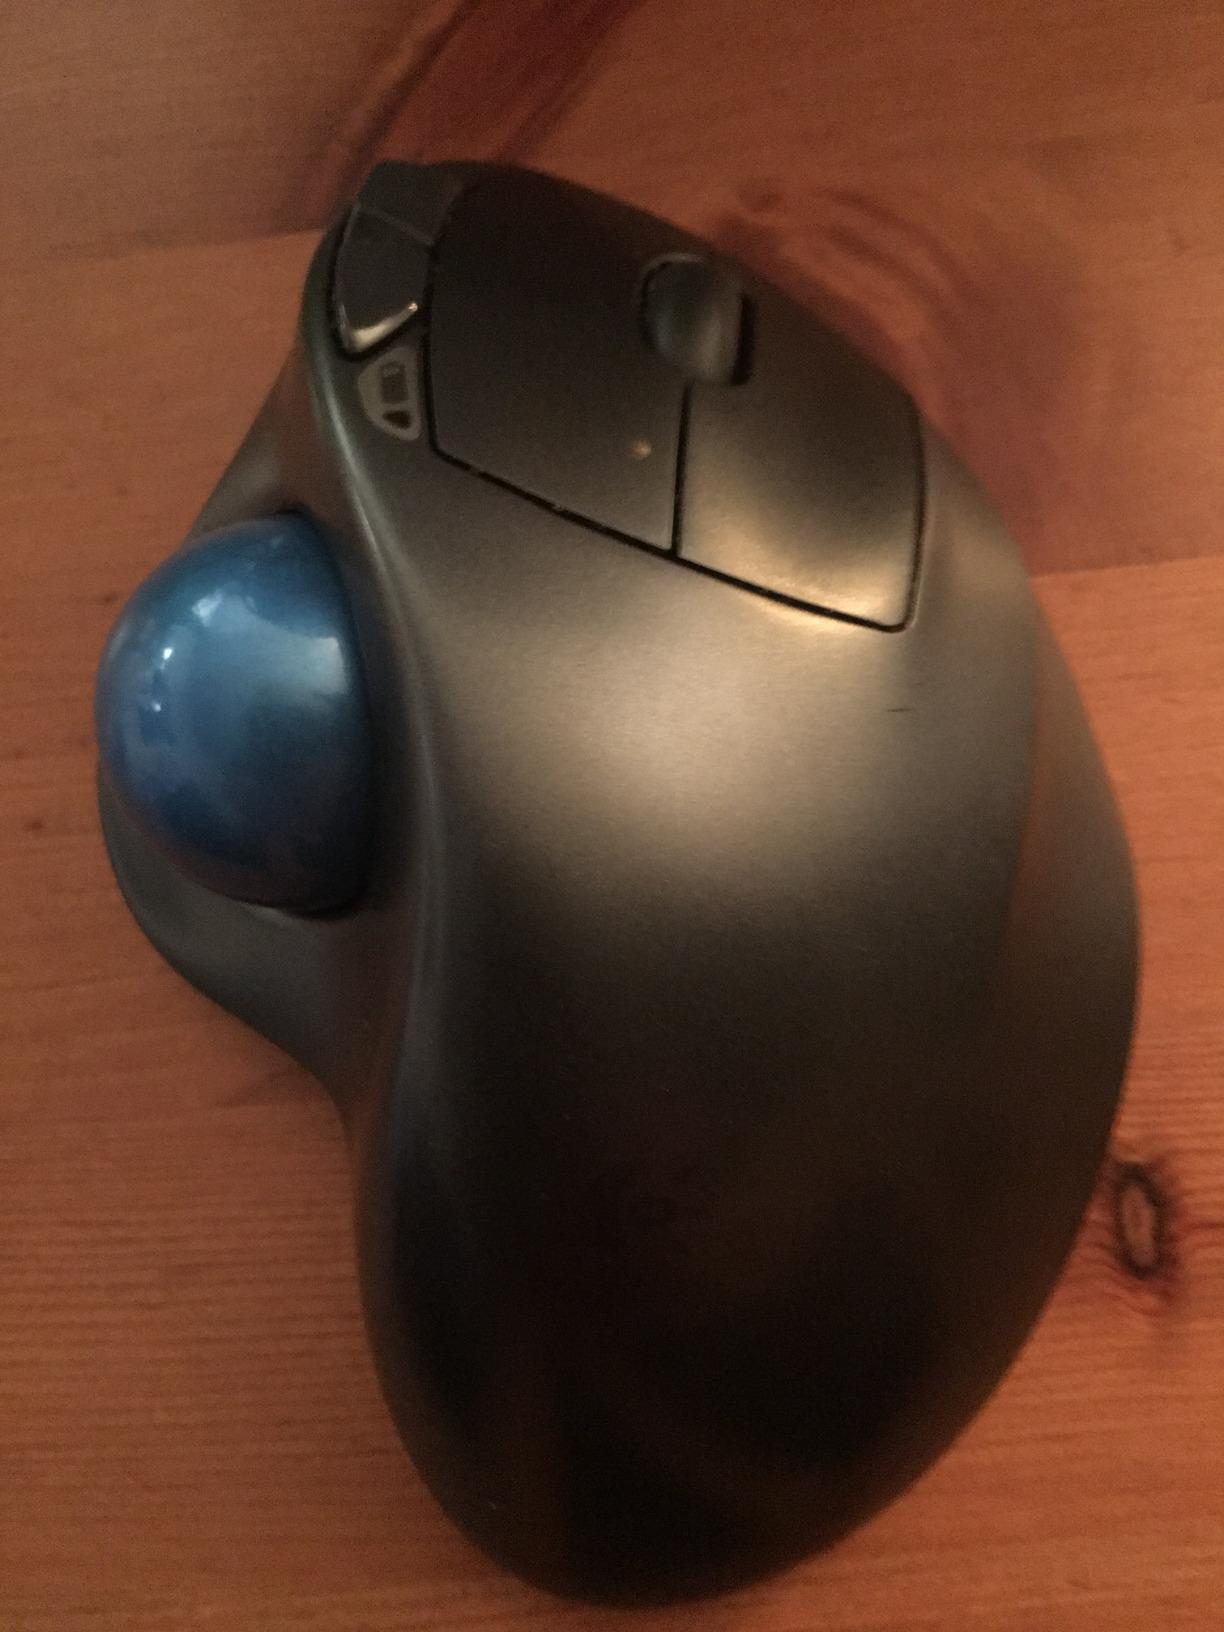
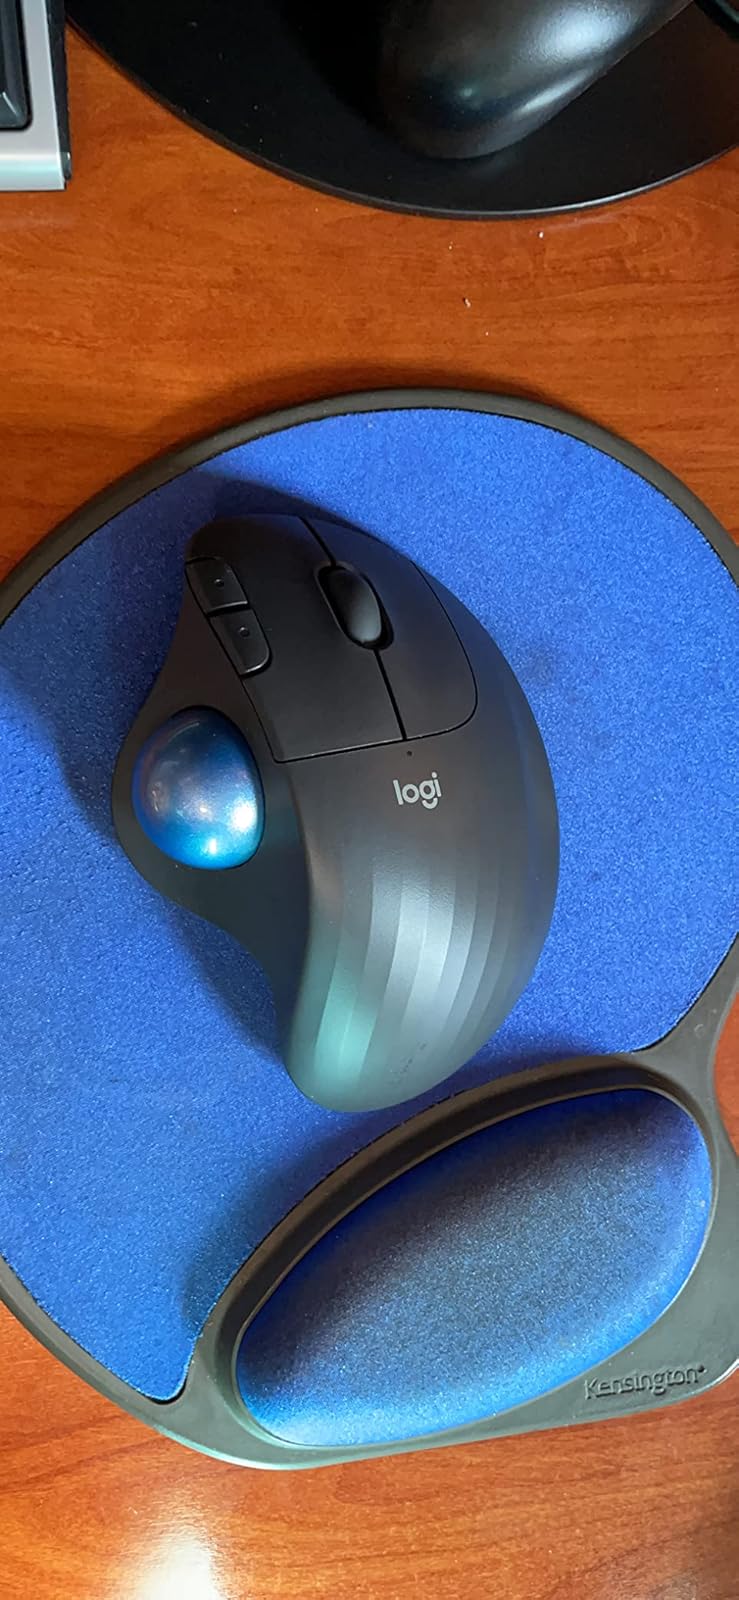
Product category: mouse
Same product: no